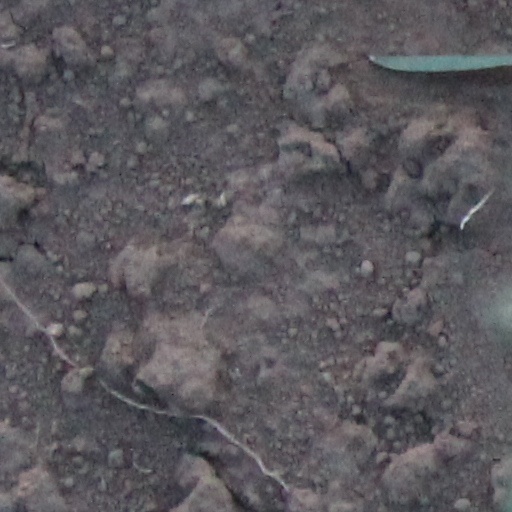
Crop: wheat